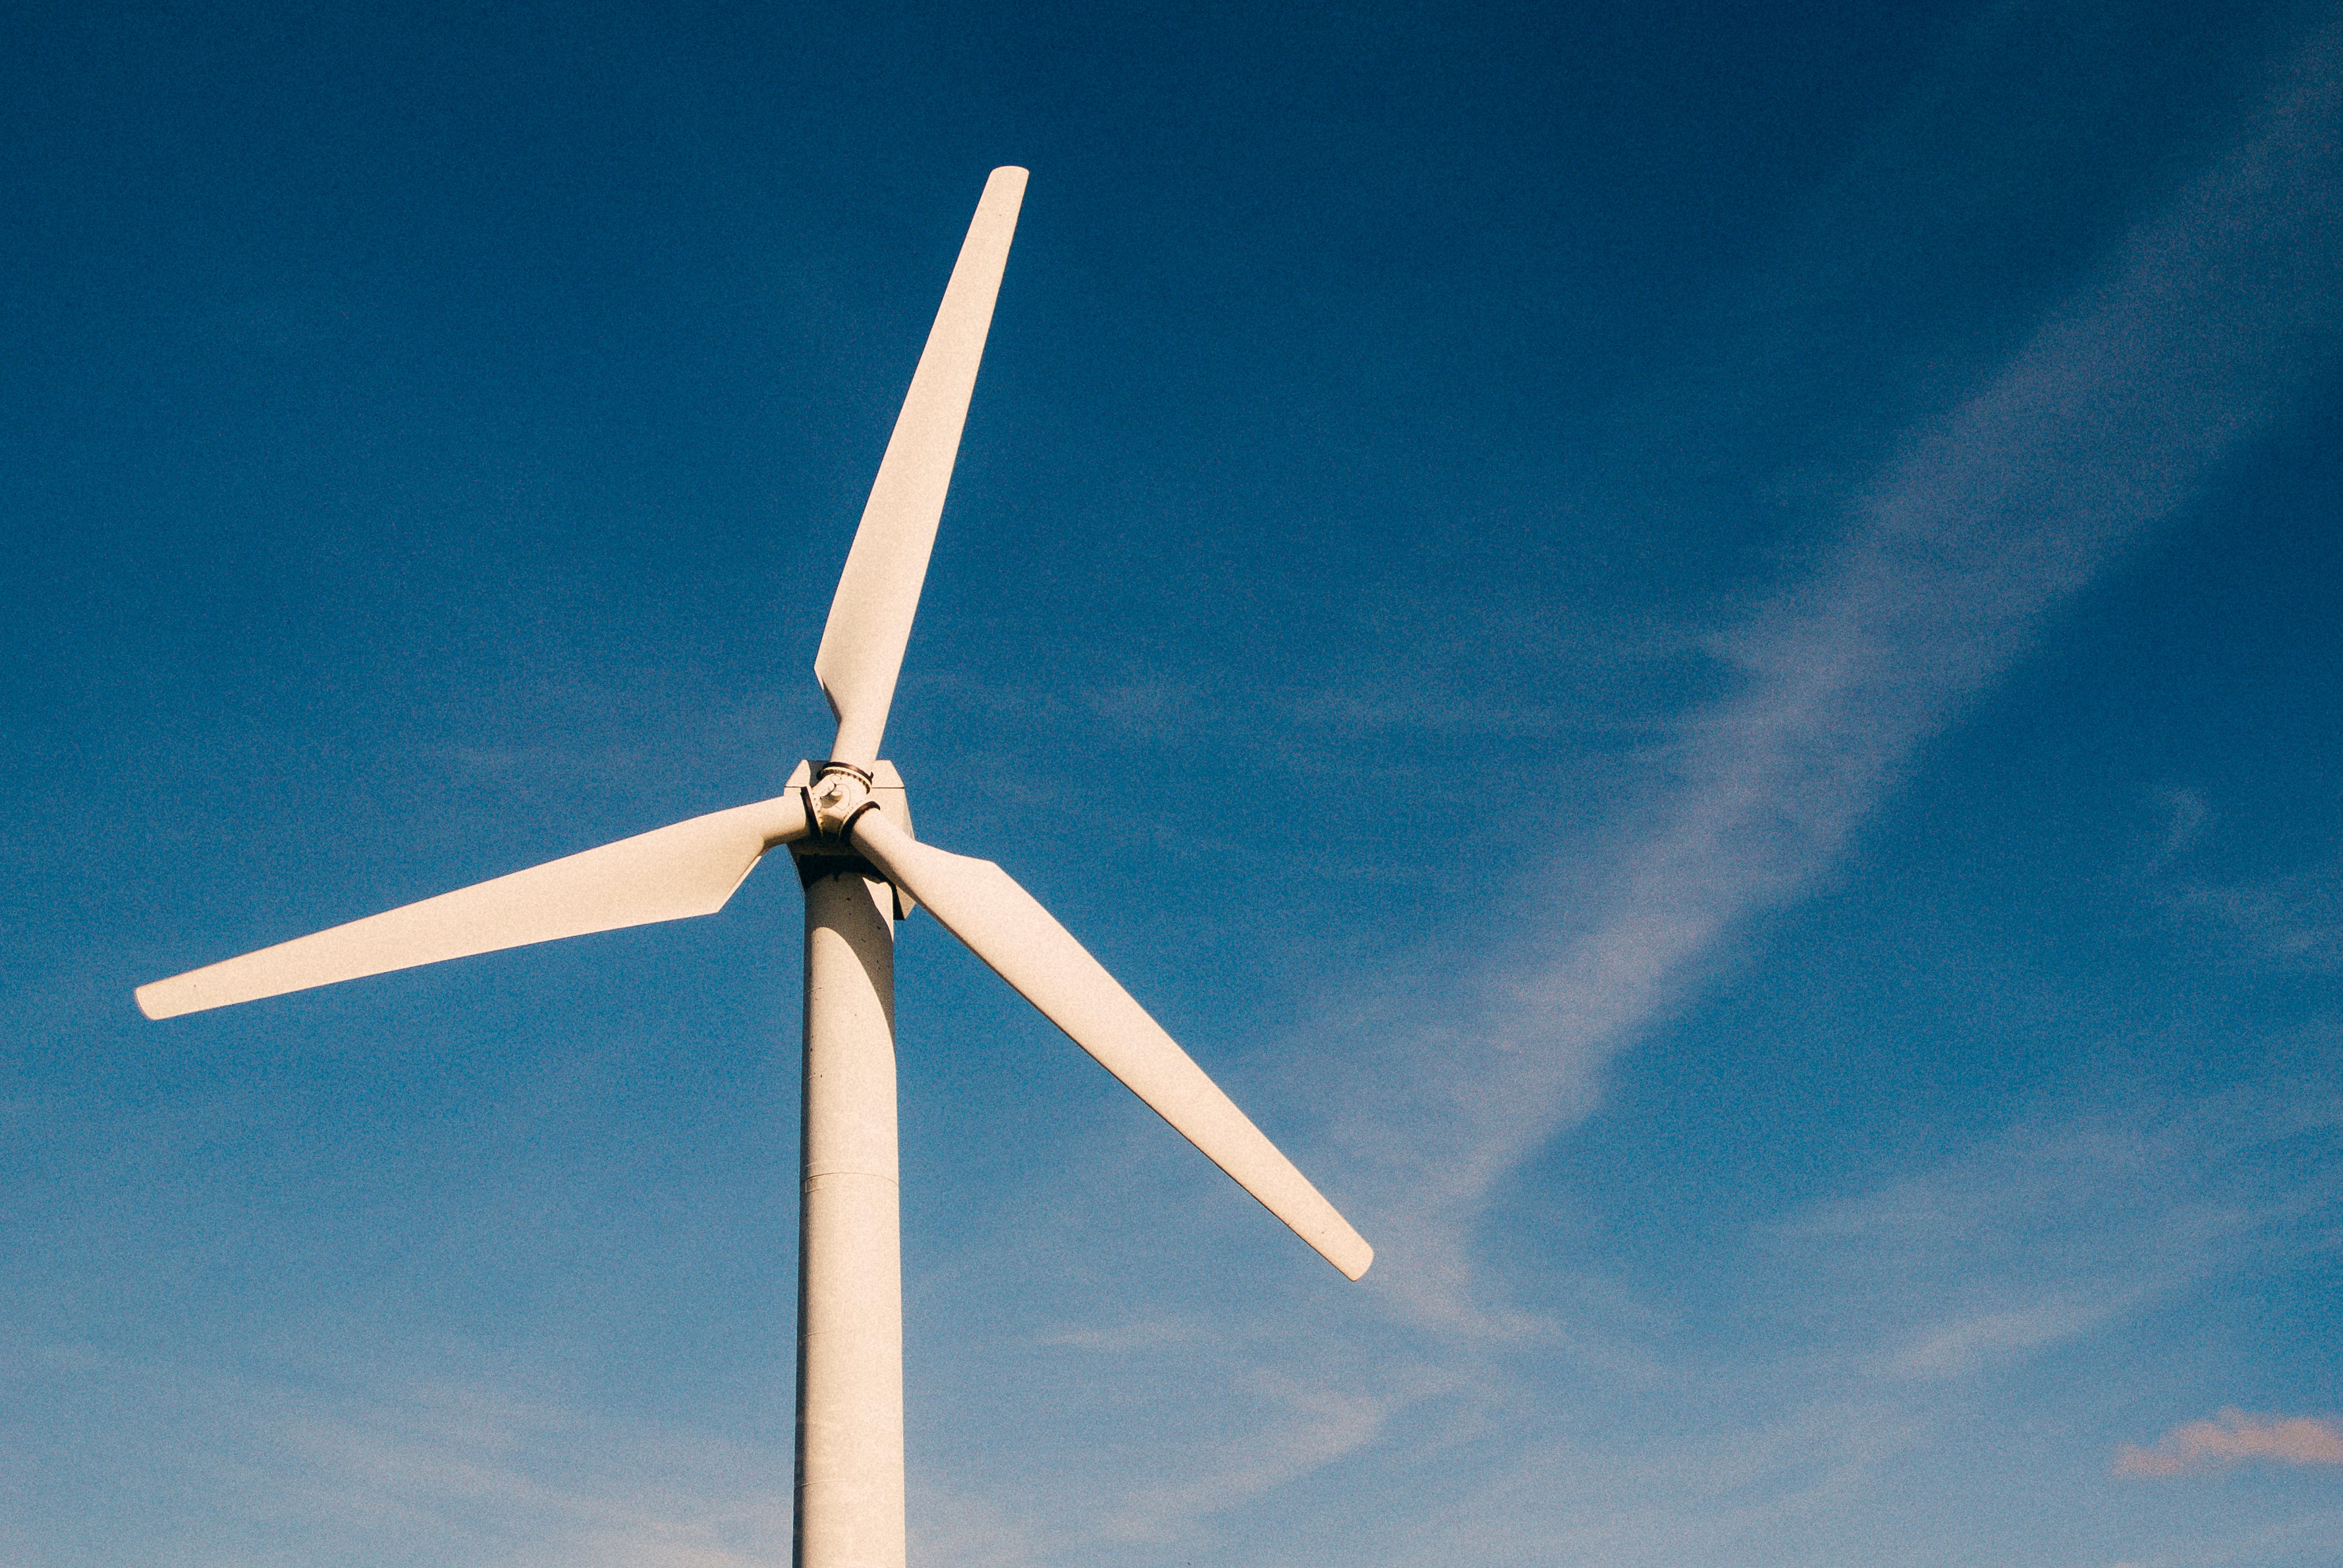
wing, sky, windmill, wind, machine, wind turbine, energy